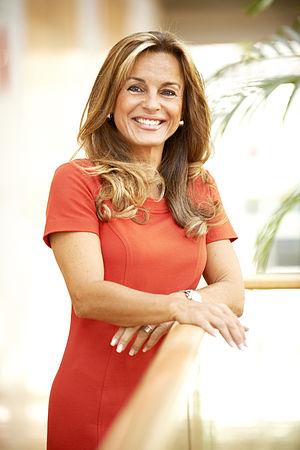
Michaela Noll, née Tadjadod le 24 décembre 1959 à Düsseldorf, est une femme politique allemande, membre de l'Union chrétienne-démocrate. Depuis 2002, elle est députée au Bundestag, dont elle est la vice-présidente de janvier à octobre 2017.